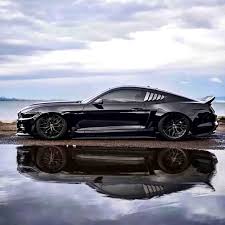
Vehicle type: Cars